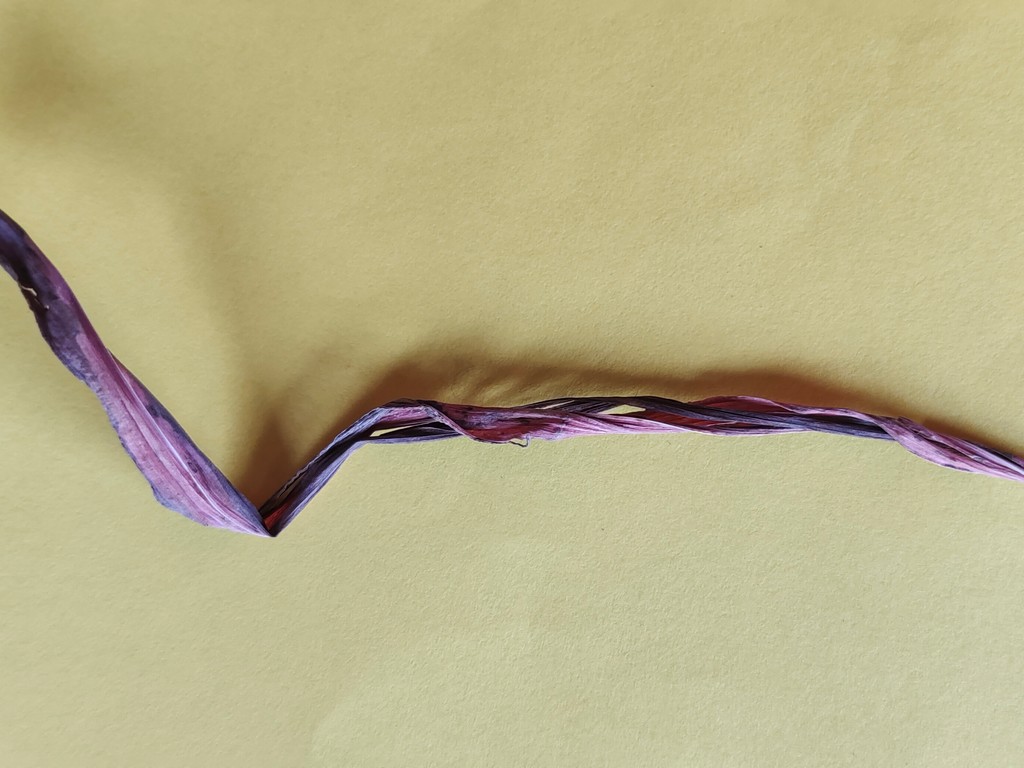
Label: Dried